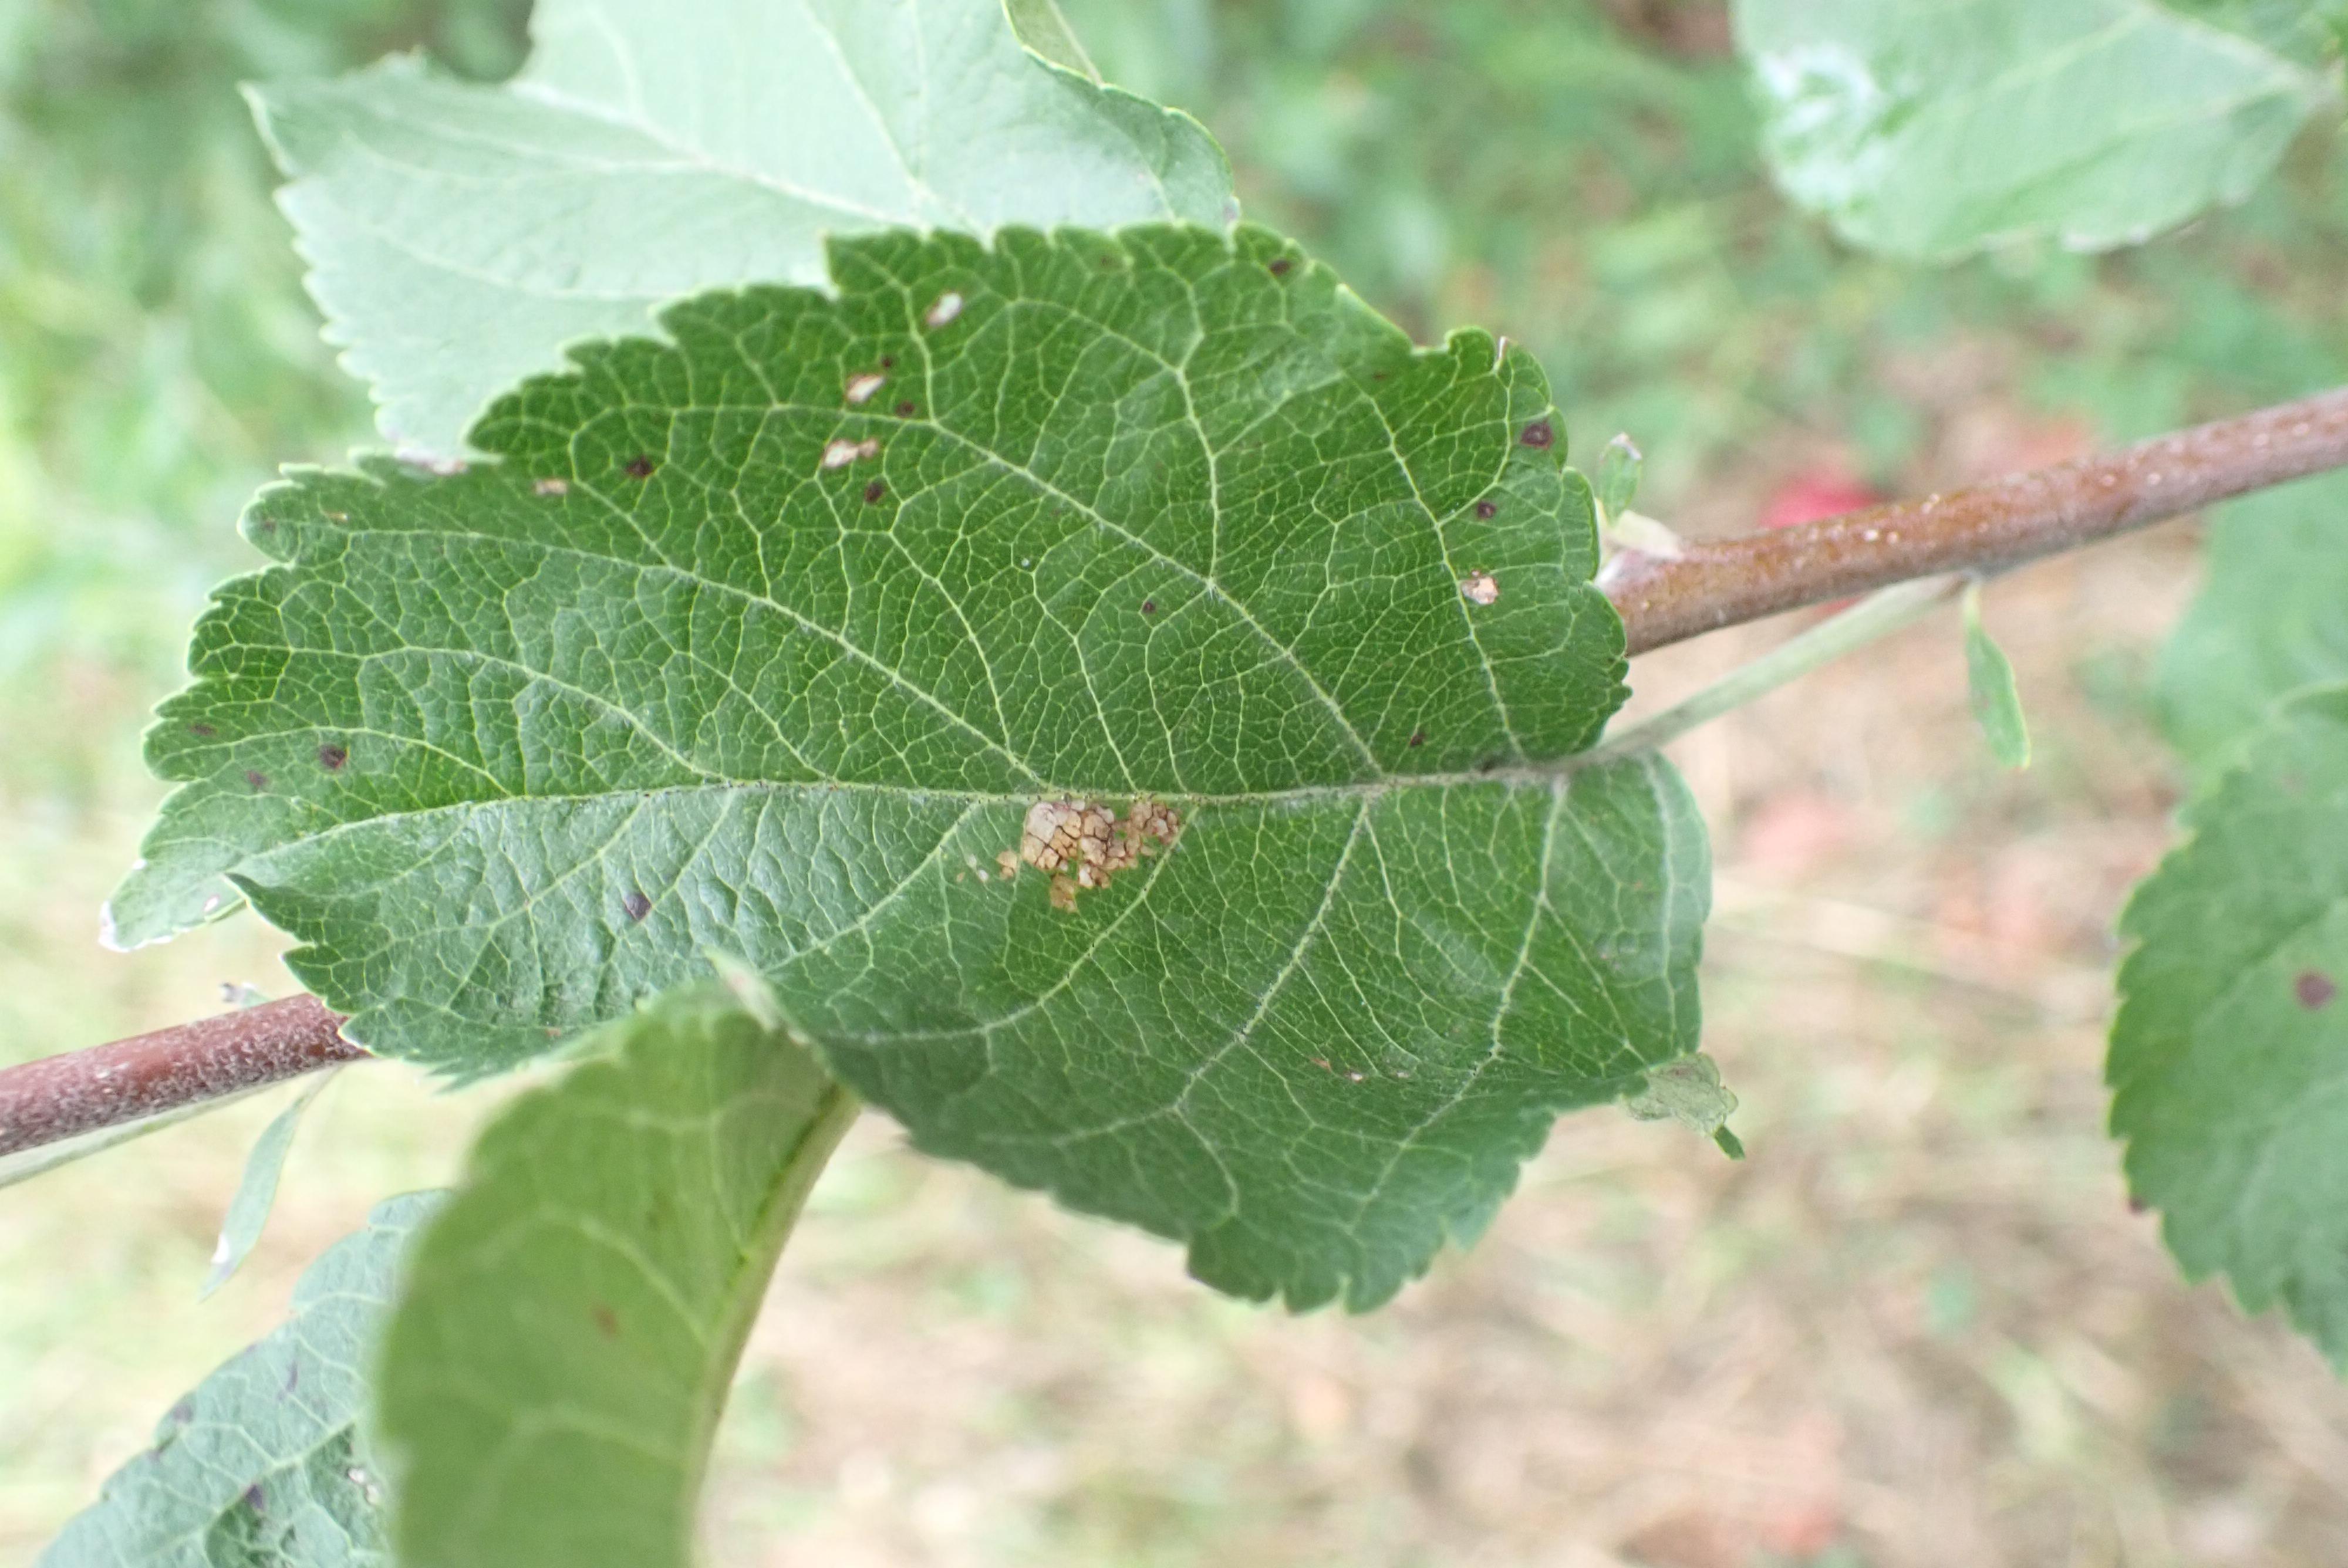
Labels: complex